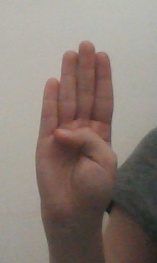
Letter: kaaf